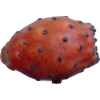
Label: cactus_fruit_red